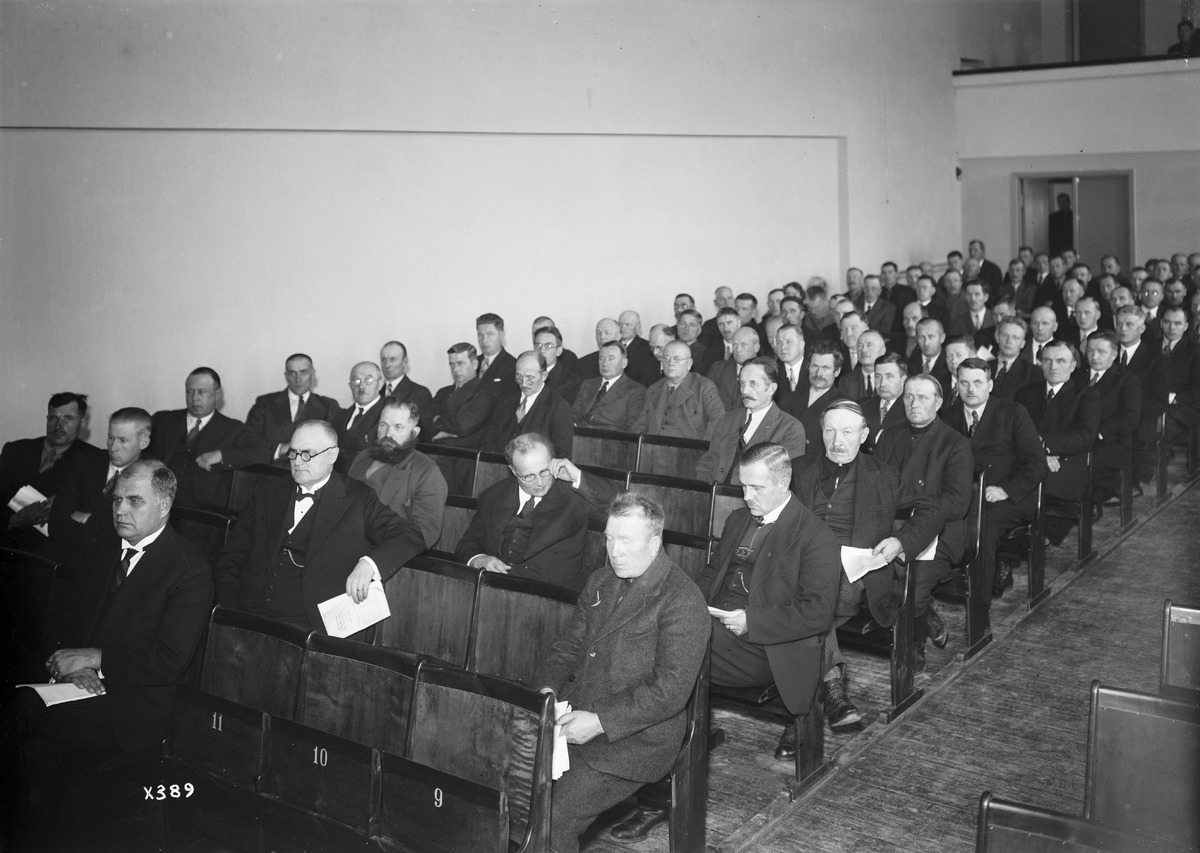
Oulun kunnallispäivien kokouksen osanottajat Oulun Raatissa sijainneen suojeluskunnan uuden talon juhlasalissa
The participants of the meeting at Oulu's municipal forum in the hall of the new Finnish White Guard's house in Oulu's Raati
sisällön kuvaus: Oulun kunnallispäivien kokouksen osanottajat Oulun Raatissa sijainneen suojeluskunnan uuden talon juhlasalissa 23.10.1934. content description: The participants of the meeting at Oulu's municipal forum in the hall of the new Finnish White Guard's house in Oulu's Raati on October 23, 1934.
Vuosi: 1934
Paikka: Suomi, Oulu, Suomi, Pohjois-Pohjanmaa, Oulu
Aiheet: kunnallispäivät; suojeluskuntatalot; Raati; sisäkuva; ryhmäkuva; teemapäivät; kokoukset; meetings; forums; buildings